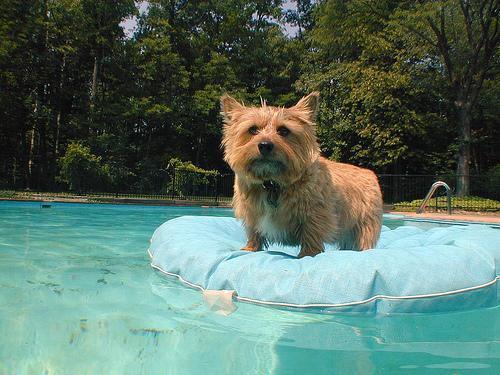
Norwich_terrier